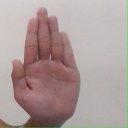
अक्षर: ध